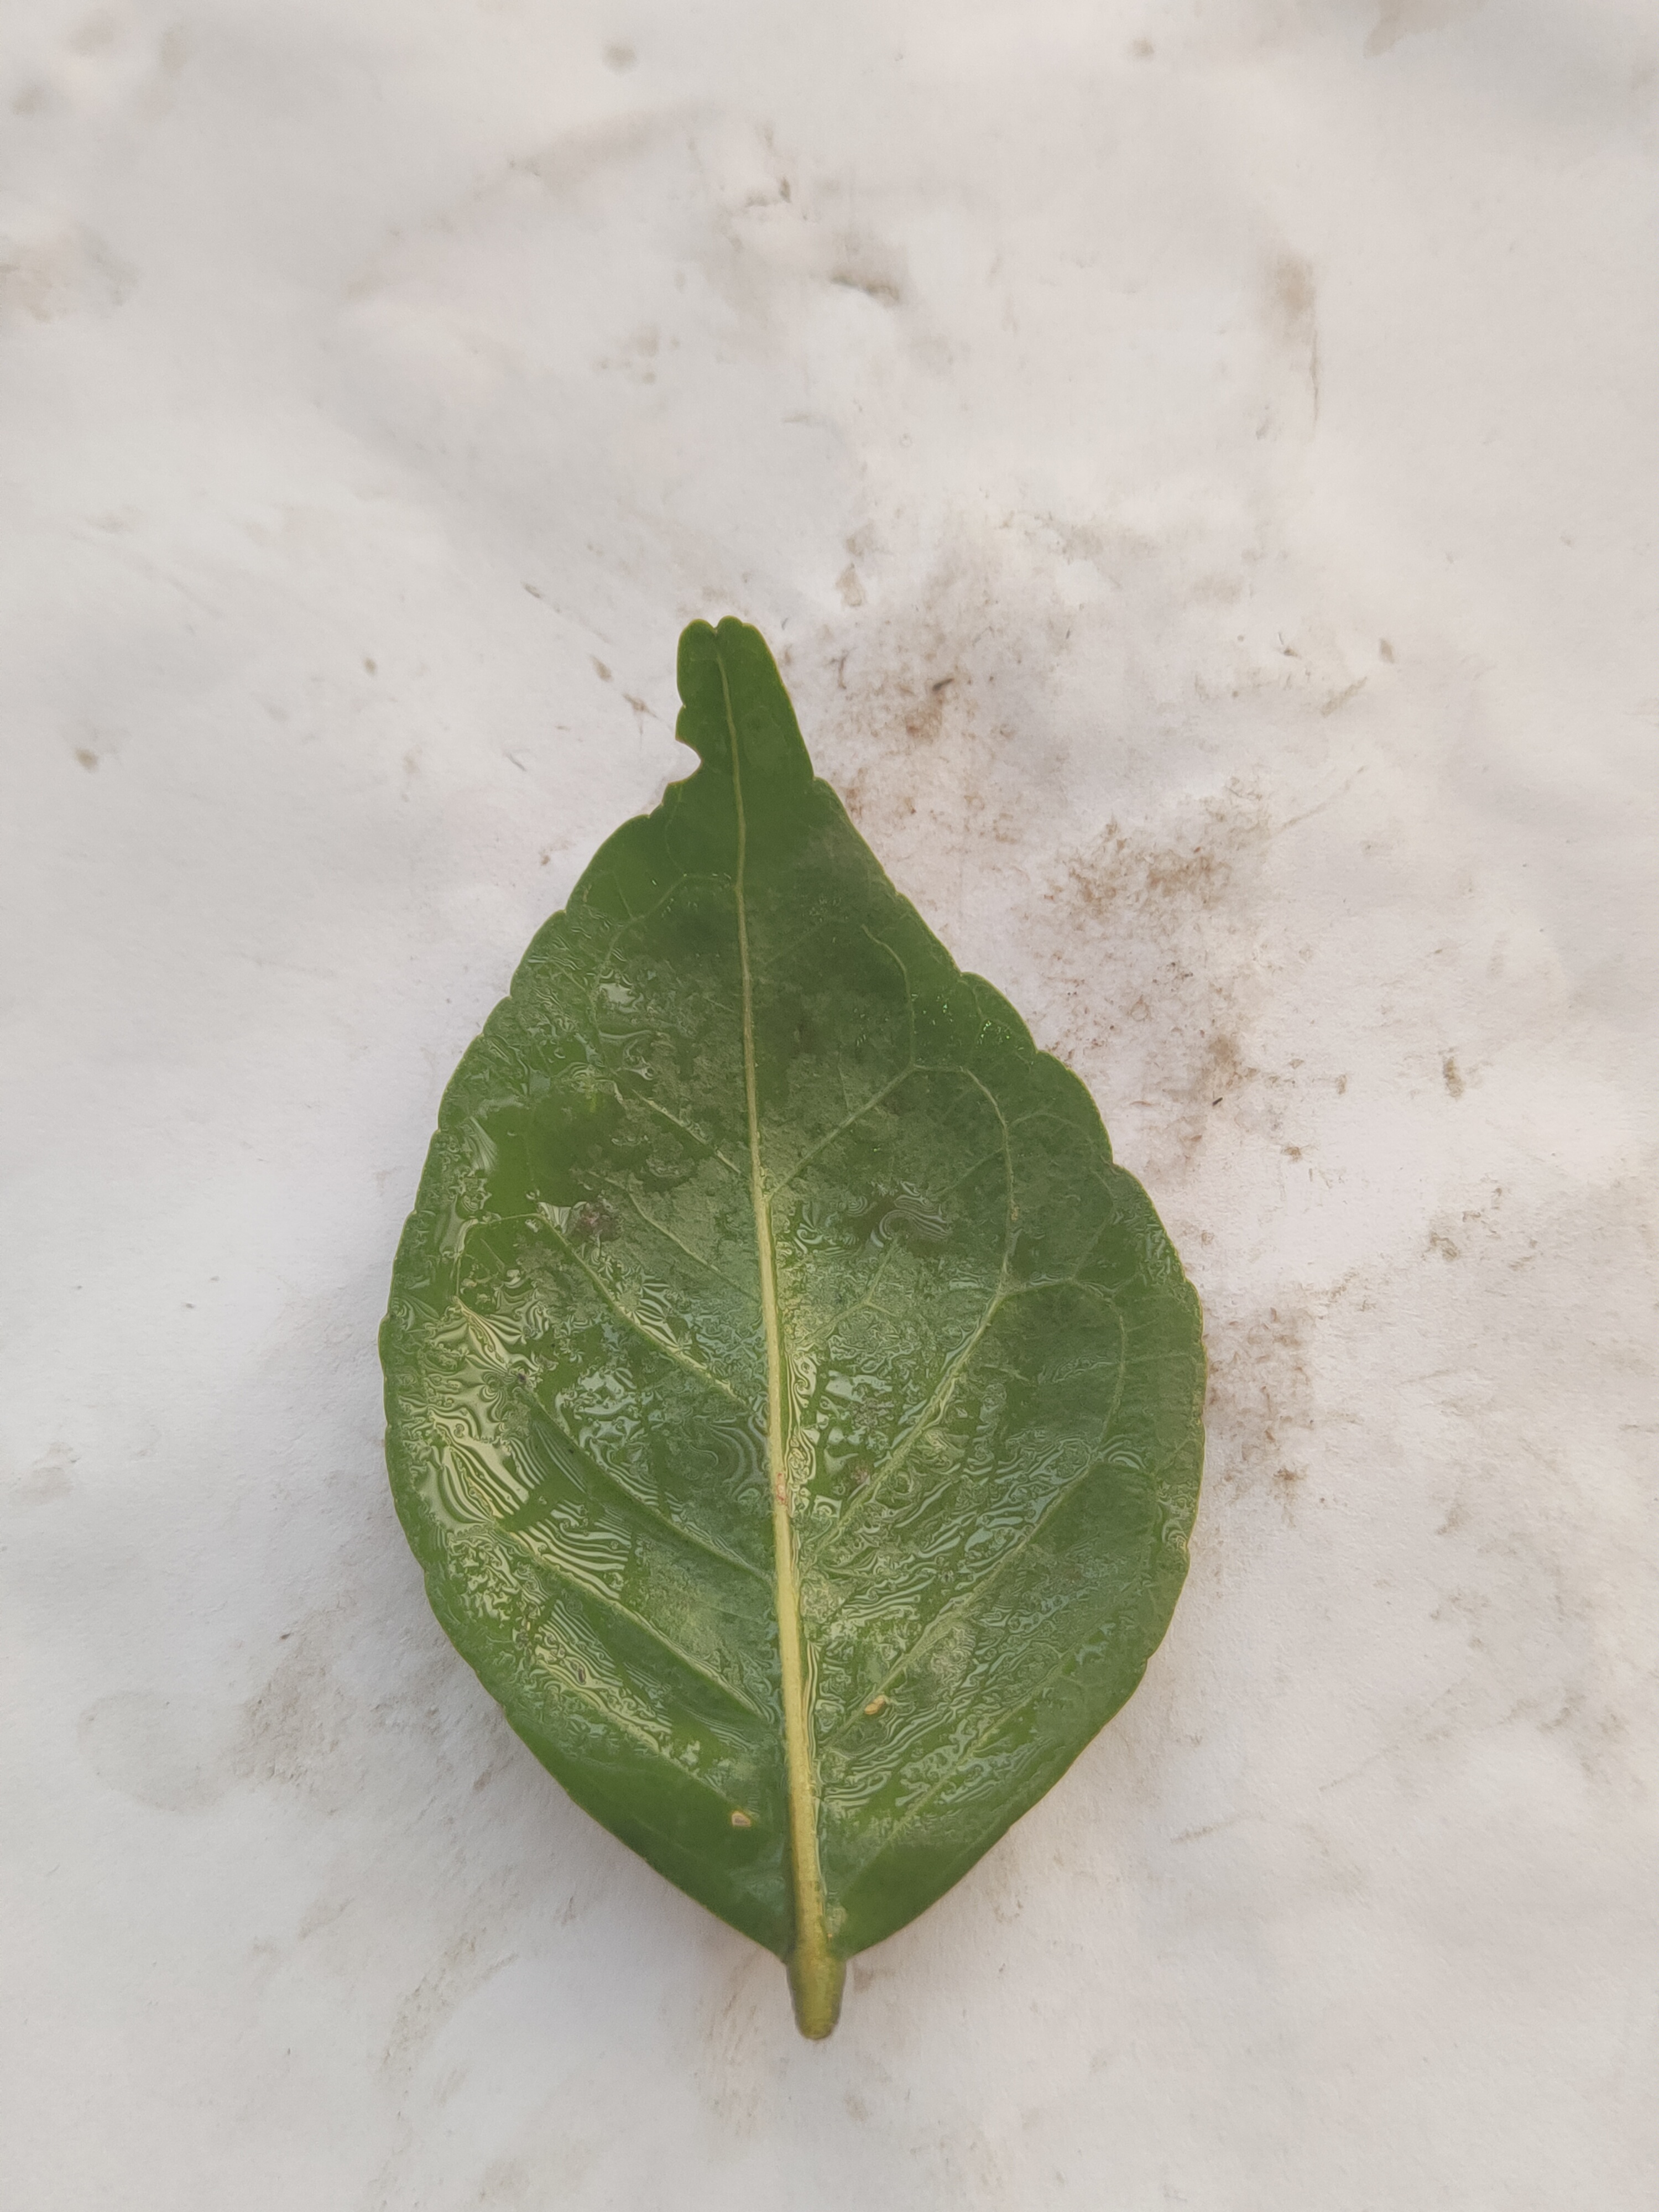
Leaf variety: Aegle marmelos